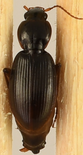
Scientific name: Synuchus impunctatus
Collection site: Bartlett Experimental Forest NEON (BART), plot BART_031